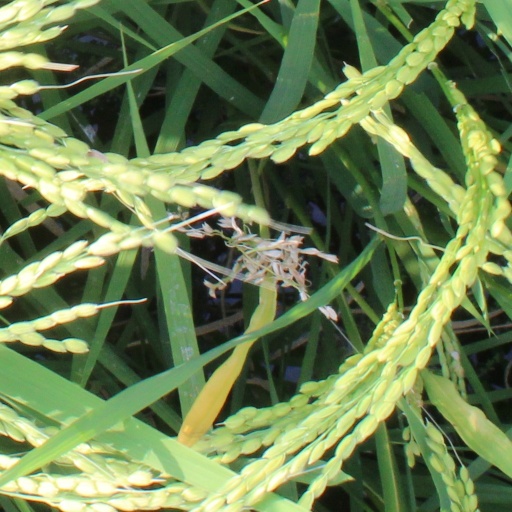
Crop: rice